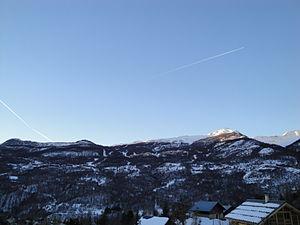
Vue de la station de Puy Saint Vincent (Hautes-Alpes) depuis la Casse à Vallouise.
Puy-Saint-Vincent est une commune française située dans le département des Hautes-Alpes en région Provence-Alpes-Côte d'Azur.